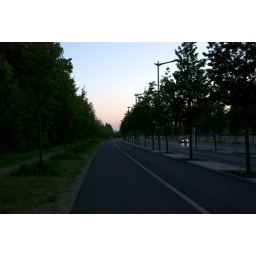
A sidewalk and street in Kirchberg, Luxembourg, as night approaches.